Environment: real
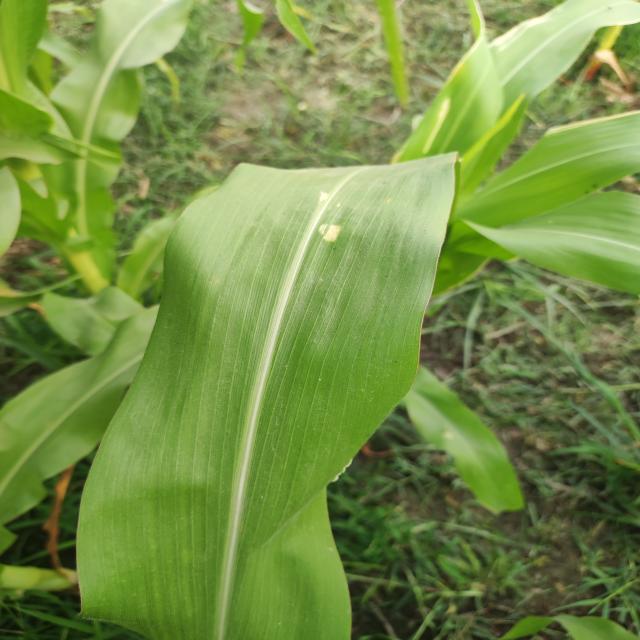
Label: northern_corn_leaf_blight